Biomolecular condensate

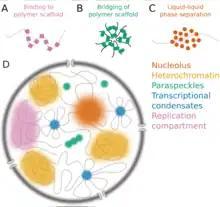
Formation and examples of nuclear bodies

Other nuclear structures including heterochromatin form by mechanisms similar to phase separation, so can also be classified as biomolecular condensates.